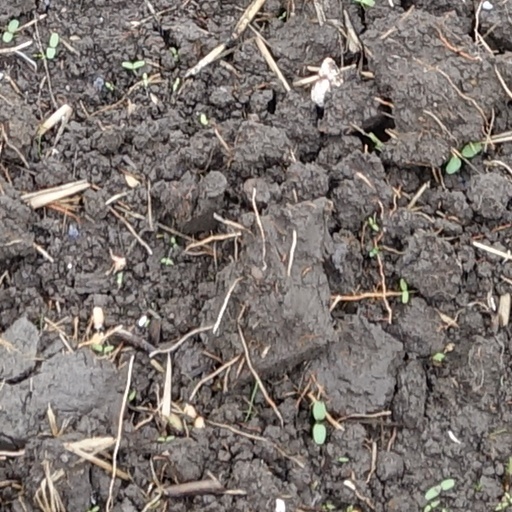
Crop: wheat